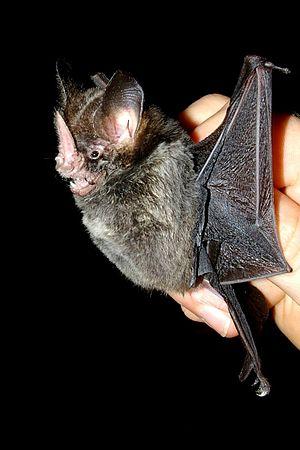
Mimon est un genre de mammifères chiroptères de la famille des Phyllostomidae.